Gabon–United States relations

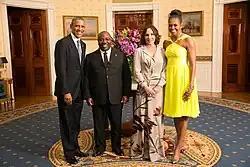
Ali Bongo Ondimba and his wife with the Obamas, 2014

U.S. private capital, almost if not entirely in the oil and natural resource sector, has been attracted to Gabon since before its independence. Relations between the United States and Gabon began following Gabon's independence from France in 1960. Despite Gabon's independence the two countries have remained close allies and during the 1960s France relied on Gabon as its sole source of Uranium and a major source of oil. In February 1964 French troops helped defeat an attempt to overthrow the Gabonese government during the 1964 Gabon coup d'état and French citizens spread rumors of American involvement in the coup which led to the 1964 United States Embassy in Libreville bombings.